Champions of Norrath

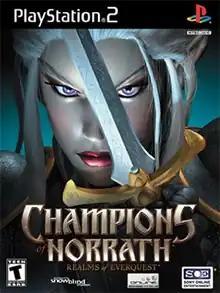

Champions of Norrath: Realms of EverQuest is a 2004 action role-playing video game for the PlayStation 2, set in the "EverQuest" universe. The game is playable with one single player or cooperative for up to four players, but with a Network Adapter, players can take the game online with others and kill others or join to form groups of adventurers. It uses a re-worked and expanded "" game engine. A sequel called "" was released in 2005.